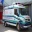
Label: ambulance